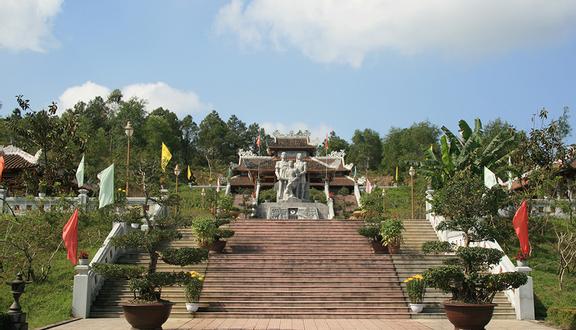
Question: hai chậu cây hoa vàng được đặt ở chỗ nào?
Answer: hai chậu cây hoa vàng được đặt ở bậc thang